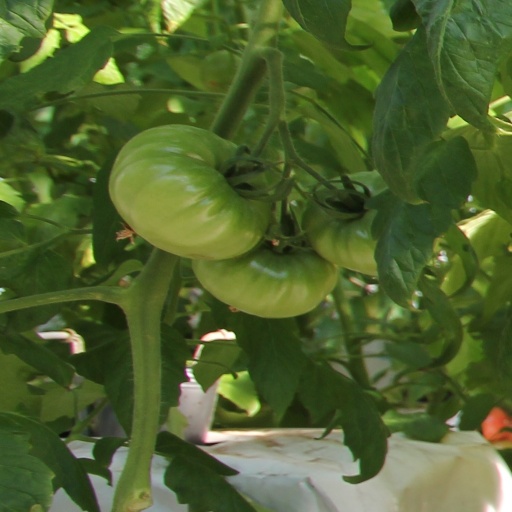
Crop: tomato